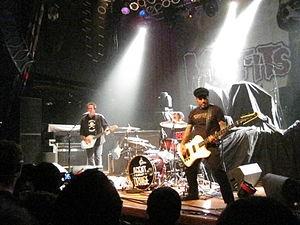
Agent Orange est un groupe de punk rock américain, originaire de Placentia, en Californie.